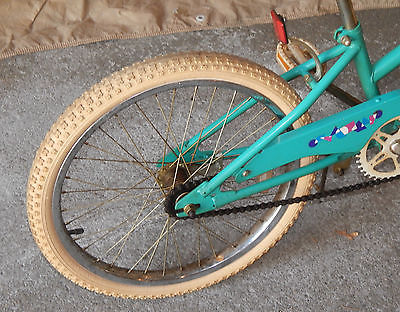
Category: bicycle